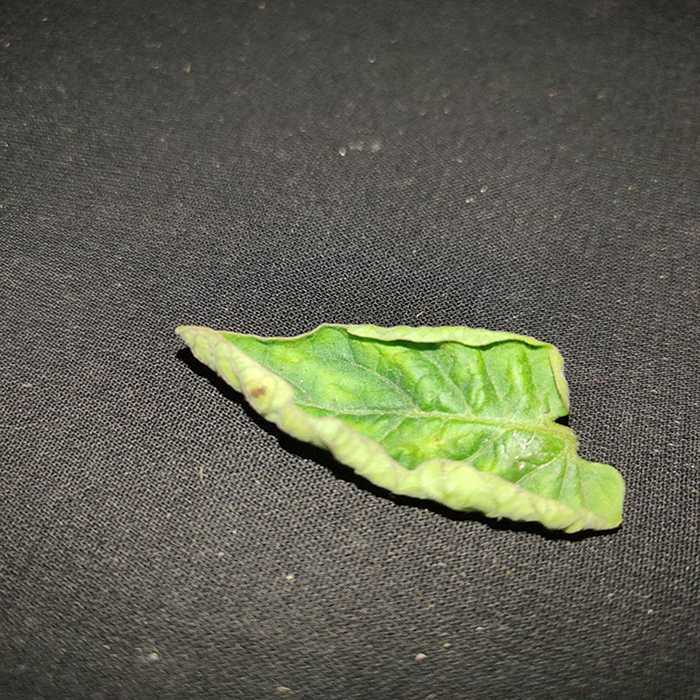
Plant: Tomato
Label: Tomato leaf curl virus